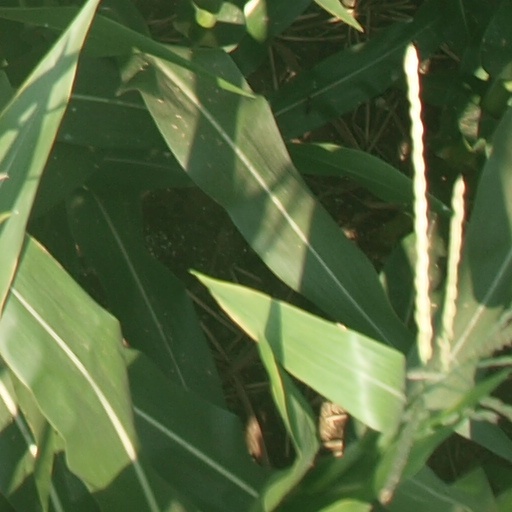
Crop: maize; corn